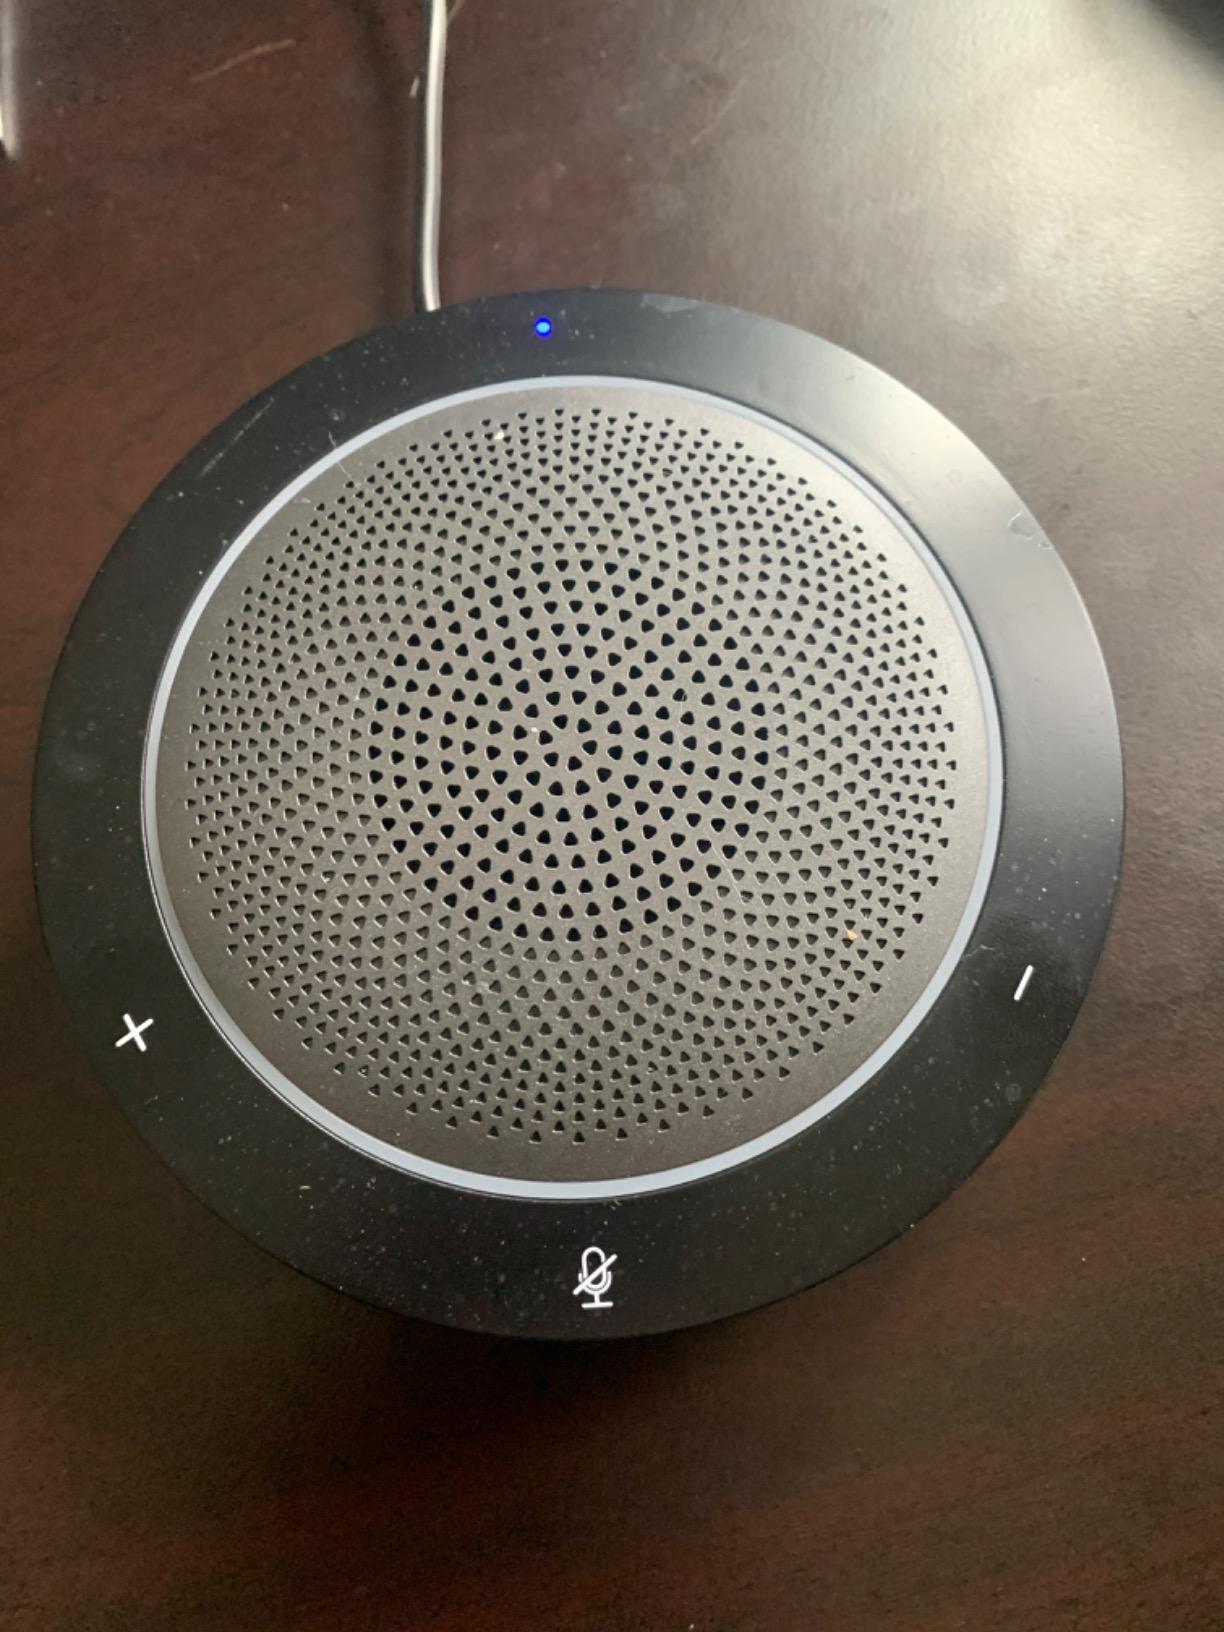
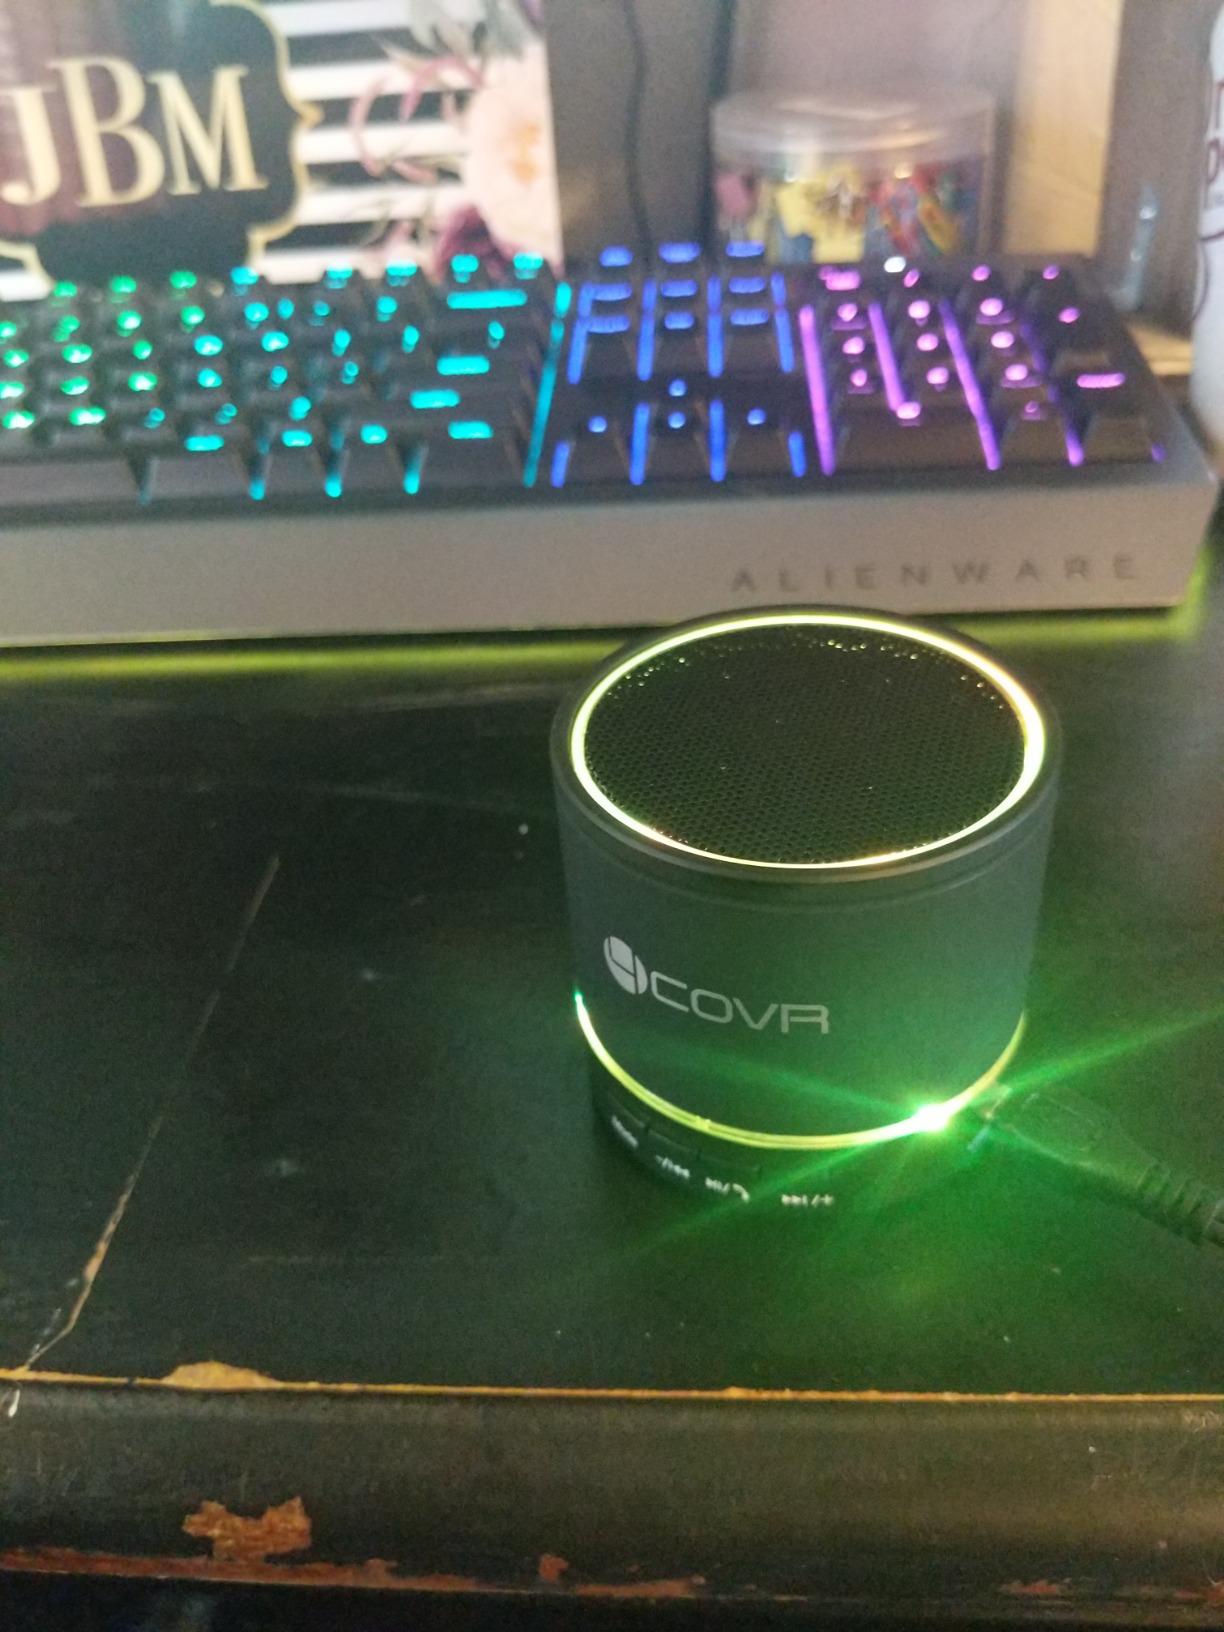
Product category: microphone
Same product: no